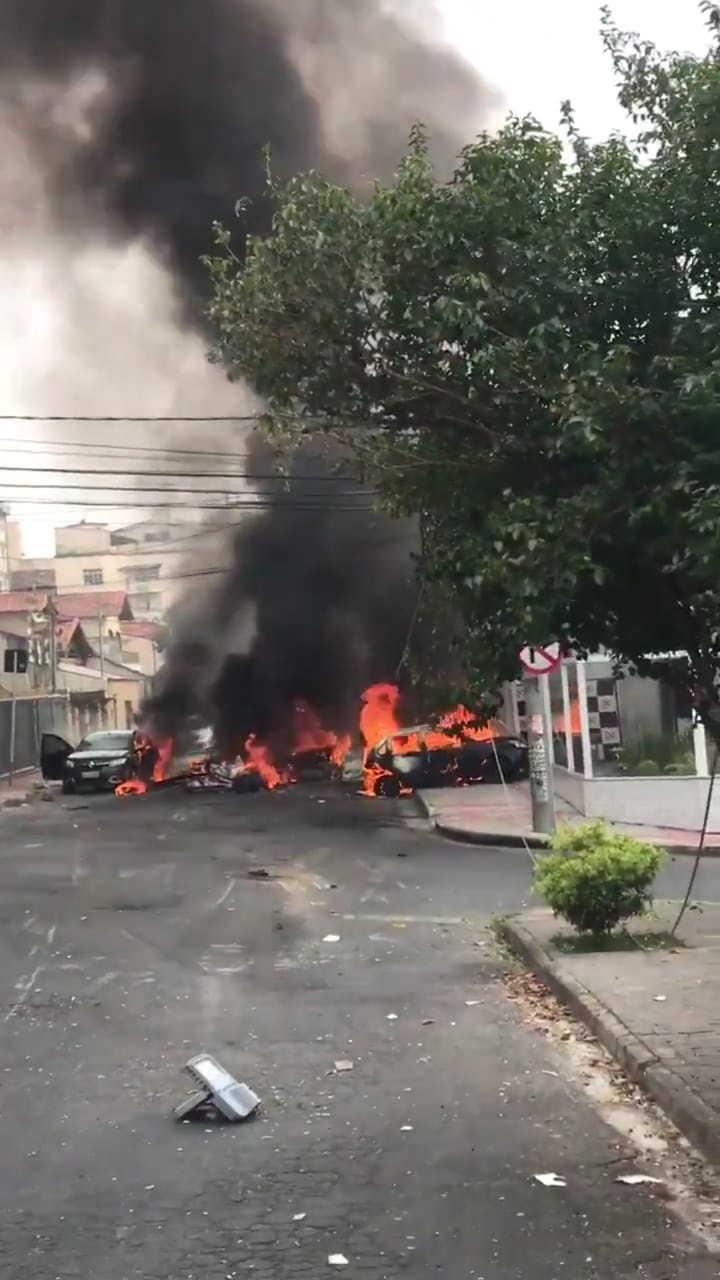
Fire: yes
Smoke: yes